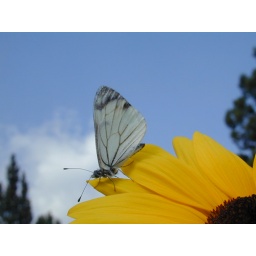
a profile of a butterfly in the sky resting on the petal of a sunflower